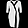
Label: Dress